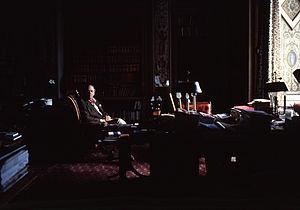
Deborah Mitford, née le 31 mars 1920 à Asthall Manor dans l'Oxfordshire et morte le 24 septembre 2014, également connue sous son titre de duchesse de Devonshire, est une femme de lettres britannique dont plusieurs ouvrages ont été traduits en français.